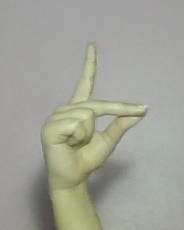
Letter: ta